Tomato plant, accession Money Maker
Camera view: bottom (45 deg); turntable rotation: 270 degrees
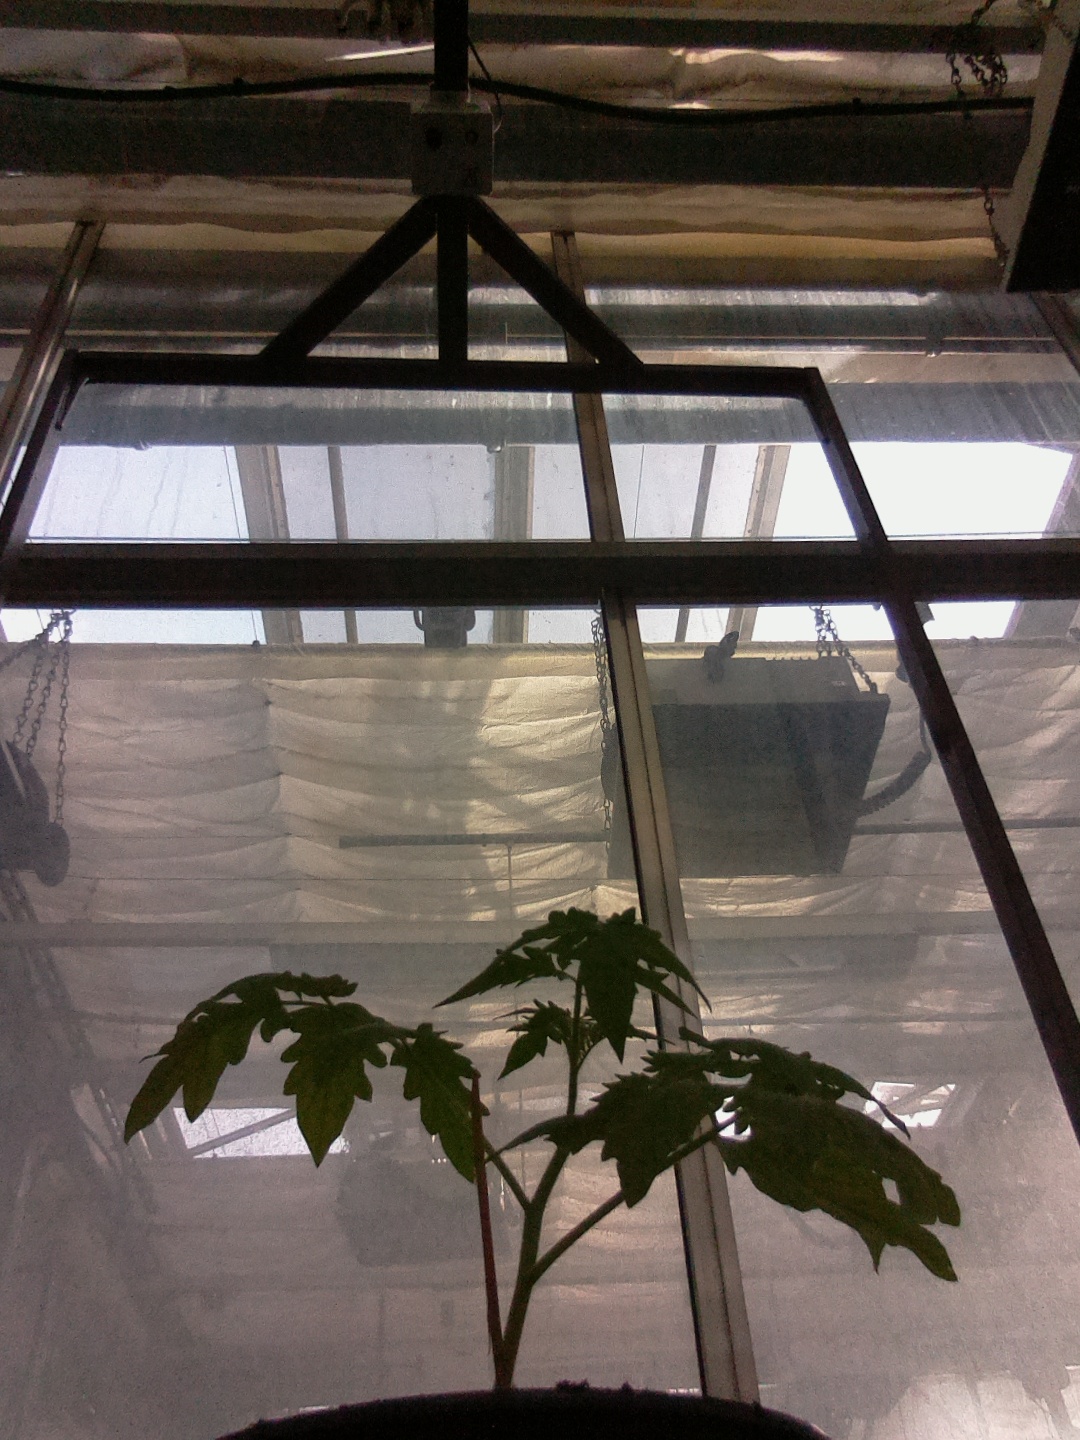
BBCH growth stage 13: 6 of true leaves visible